L.A.M.B.

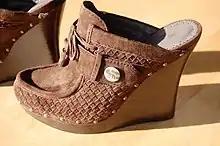
A L.A.M.B. label wedge-heel shoe

The fashion line manufactures clothes, shoes, bags and a fragrance called "L". The brand started out as a line for women but claims the track items are unisex. The clothes were manufactured by Ska Girl LLC, which was founded in 2003 by Ken Erman, president of L.A.M.B.